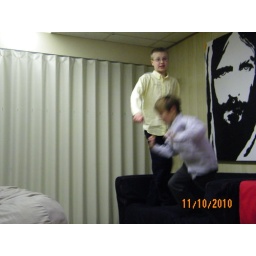
liam the main child is in the blue however josh also a child in yellow